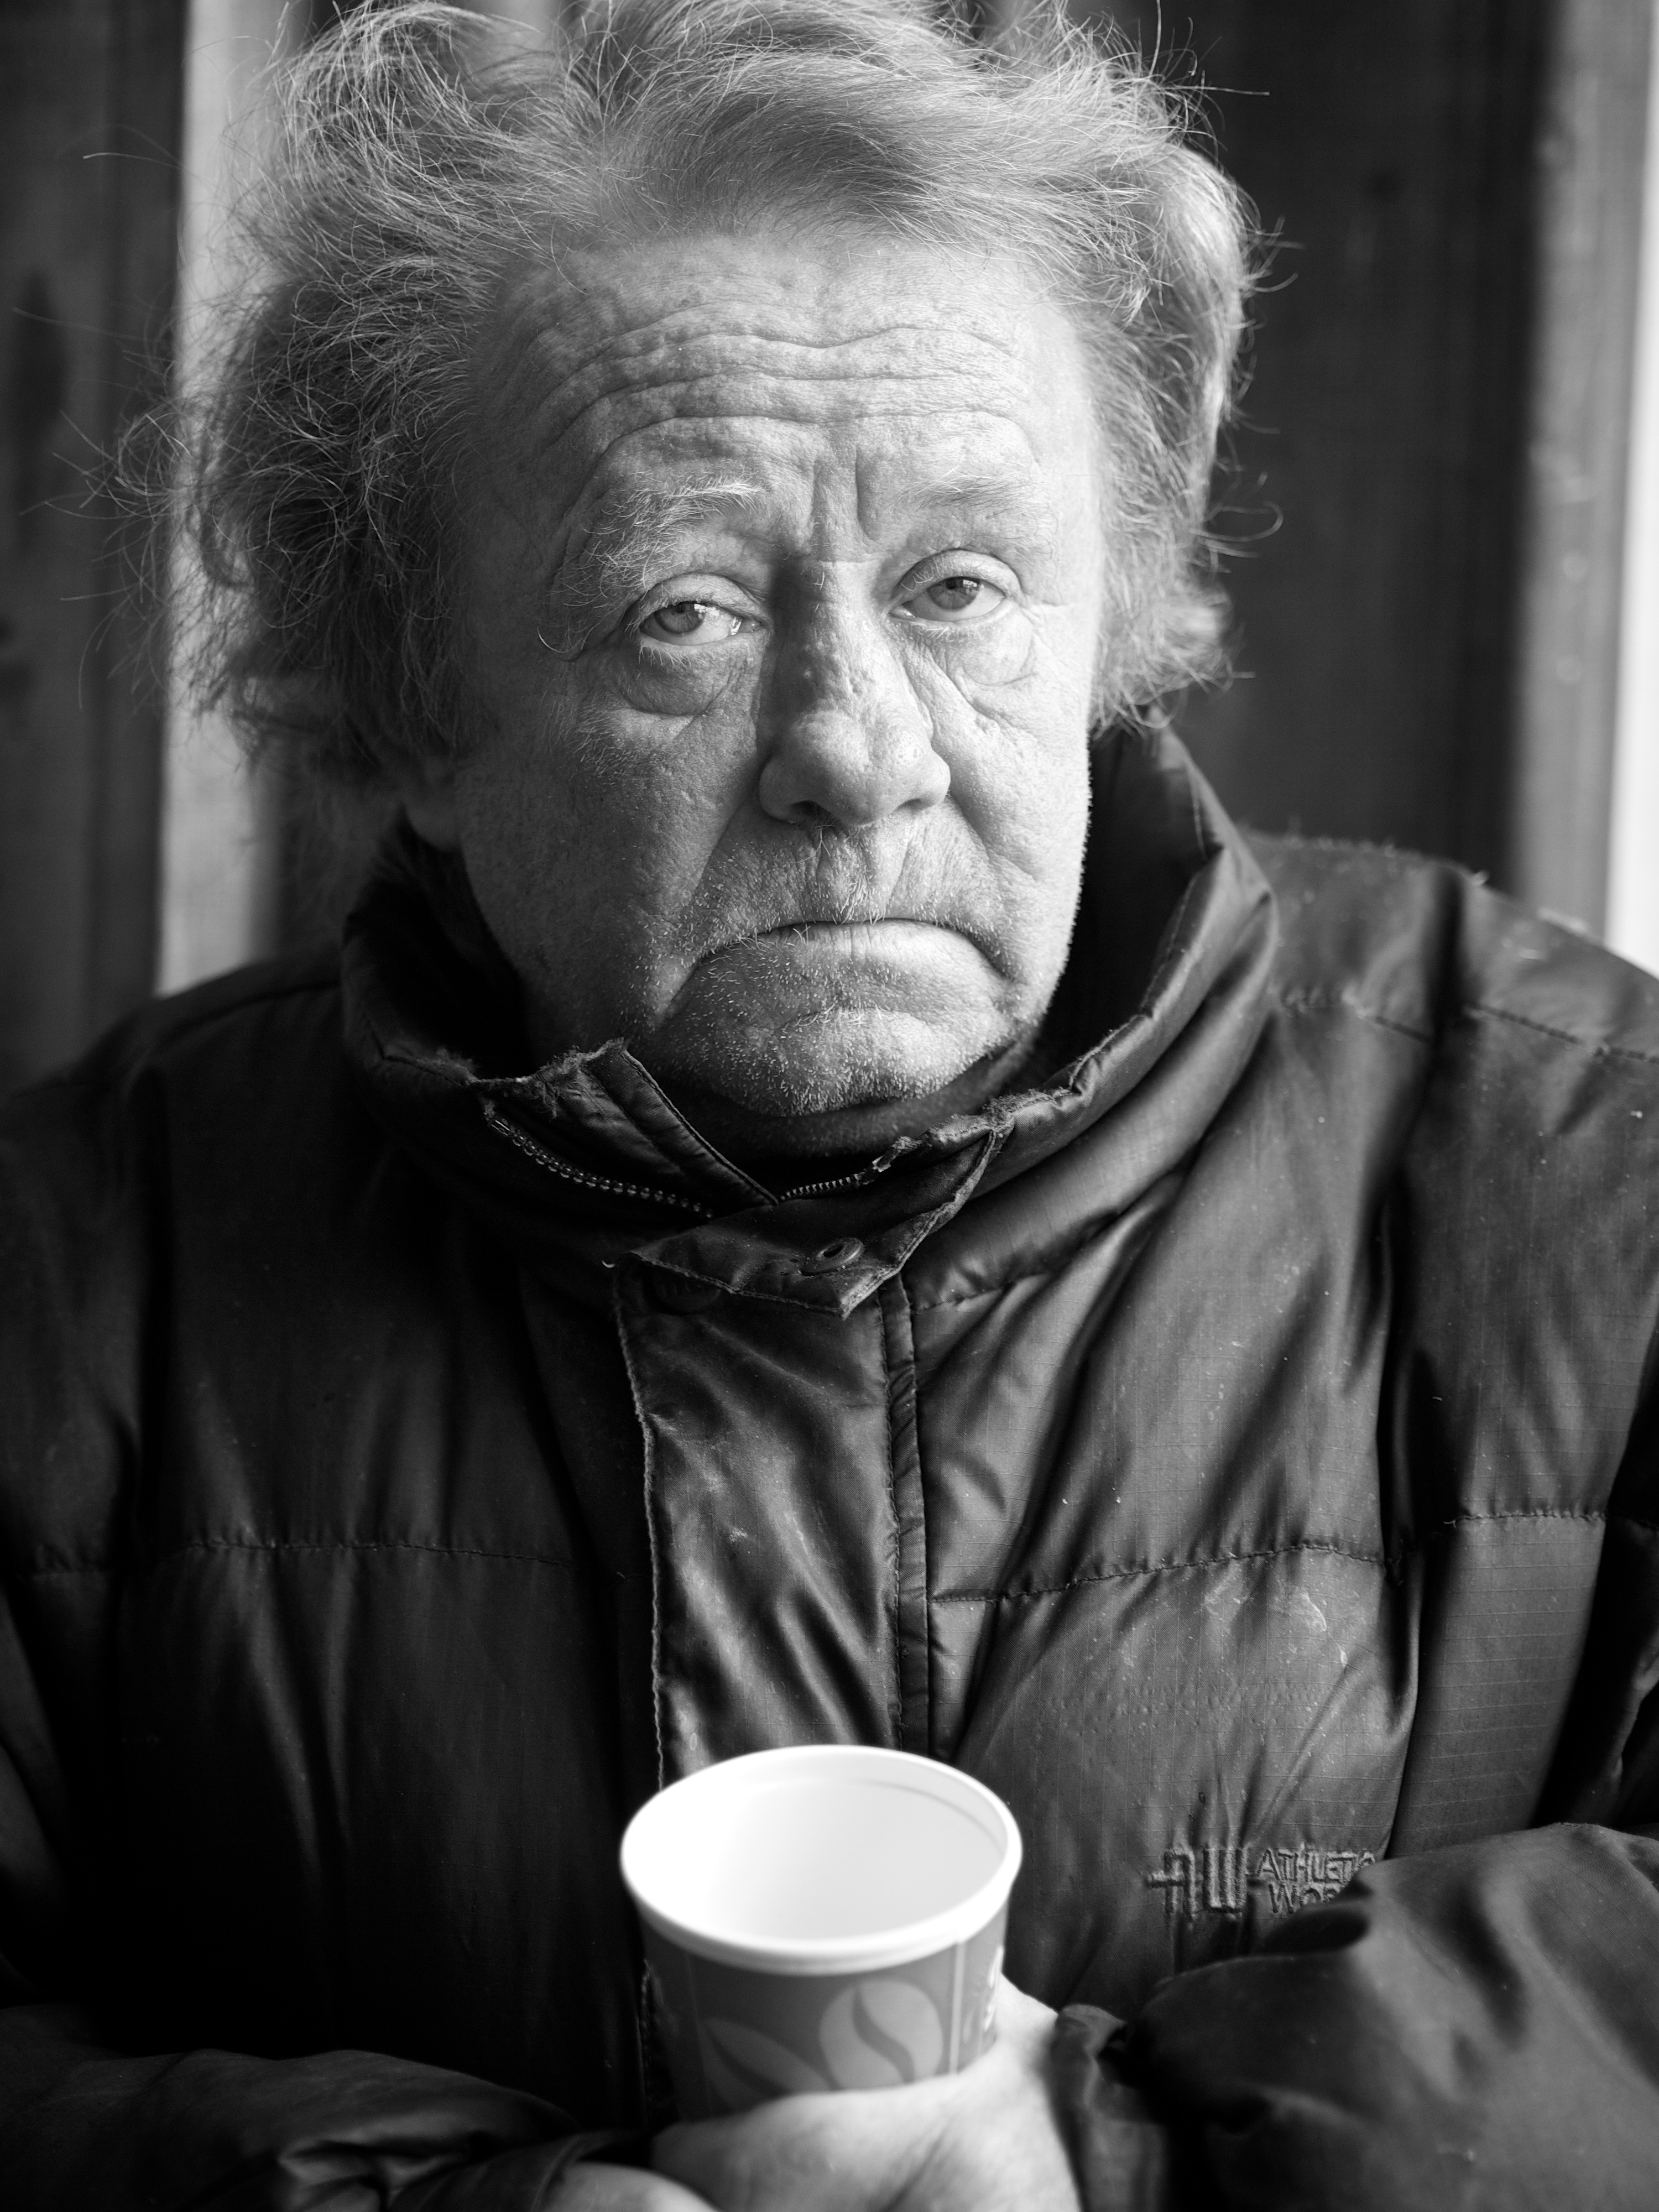
man, person, black and white, white, street, photography, ebook, male, portrait, sitting, training, black, monochrome, streetphotography, flickr, face, thomas, video, head, olympus, omd, fuji, leica, monochrom, leuthard, hcb, thomasleuthard, monochrome photography, film noir